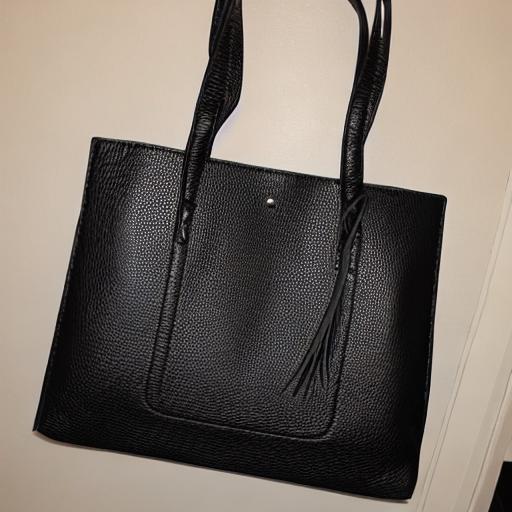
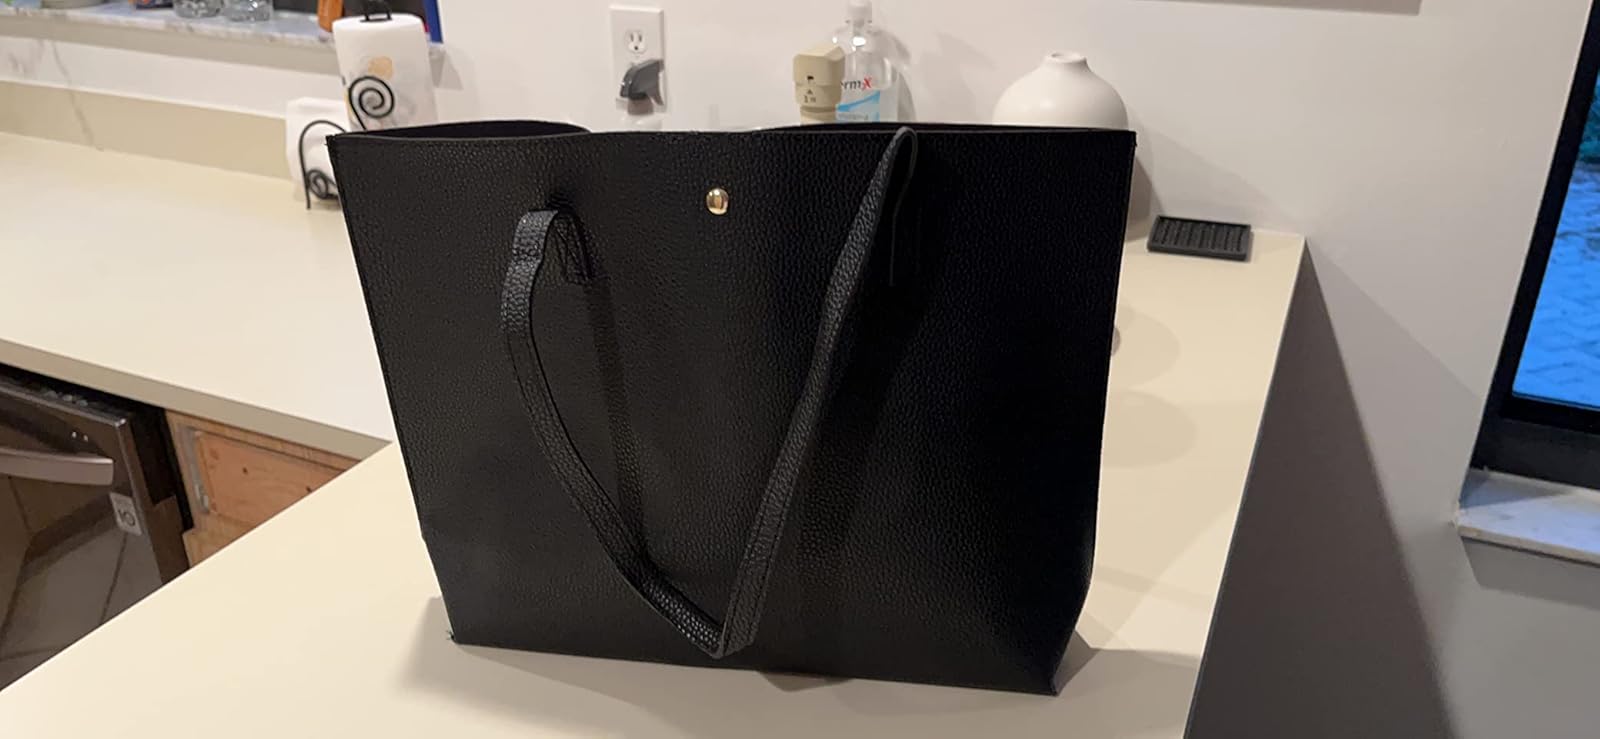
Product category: accessories_handbag
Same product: no